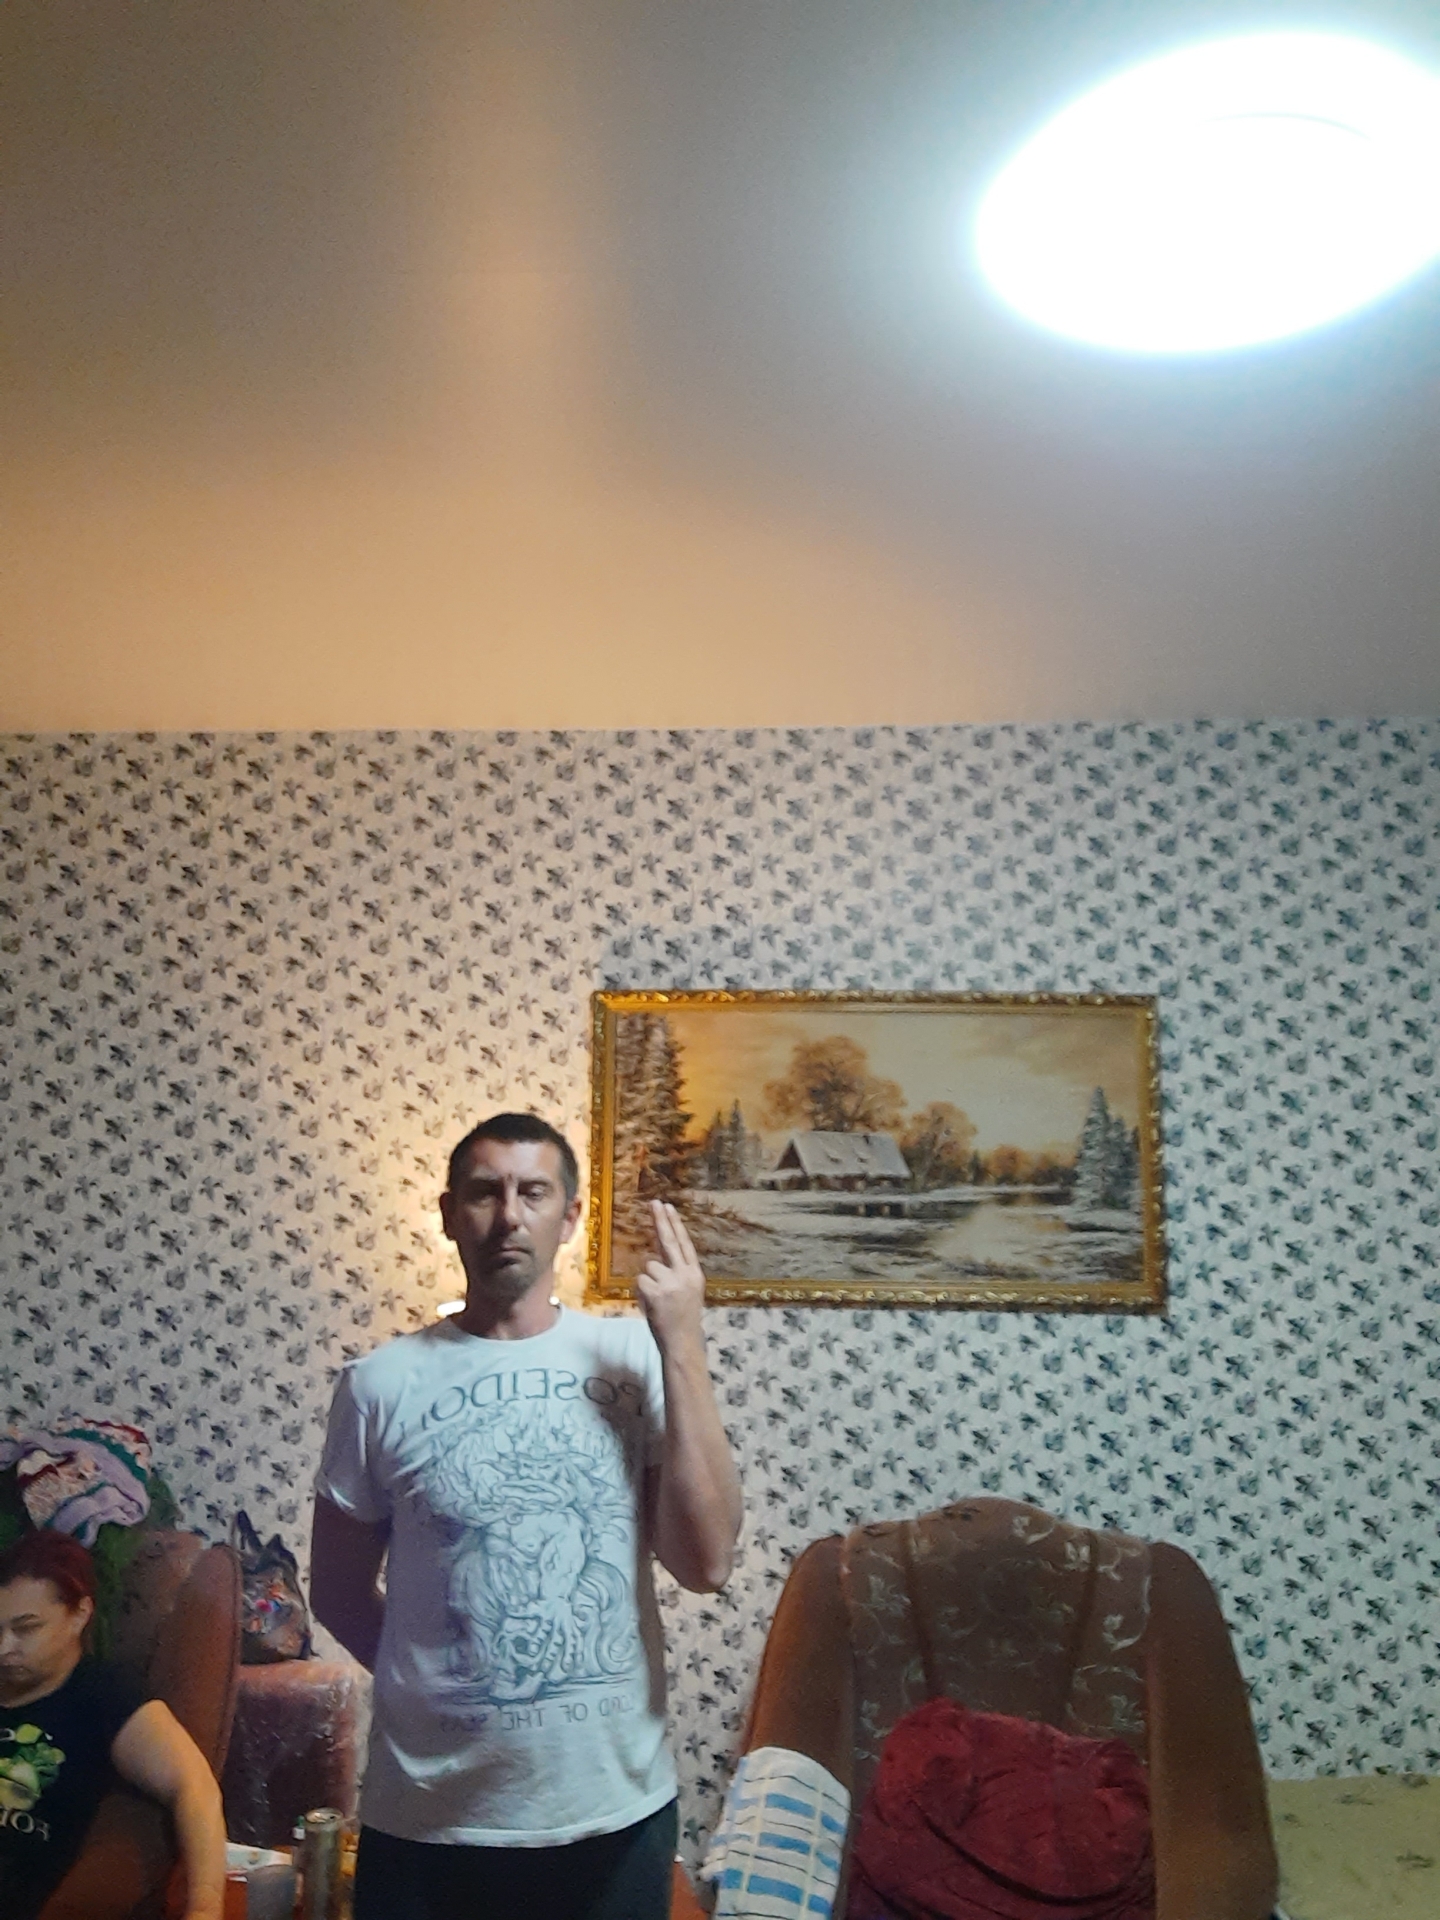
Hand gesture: two_up_inverted